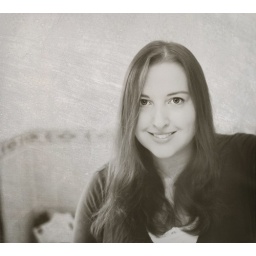
~Unknown. A selfie that was taken in the bathroom mirror and processed with Jessica Drossin and Florabella Textures.